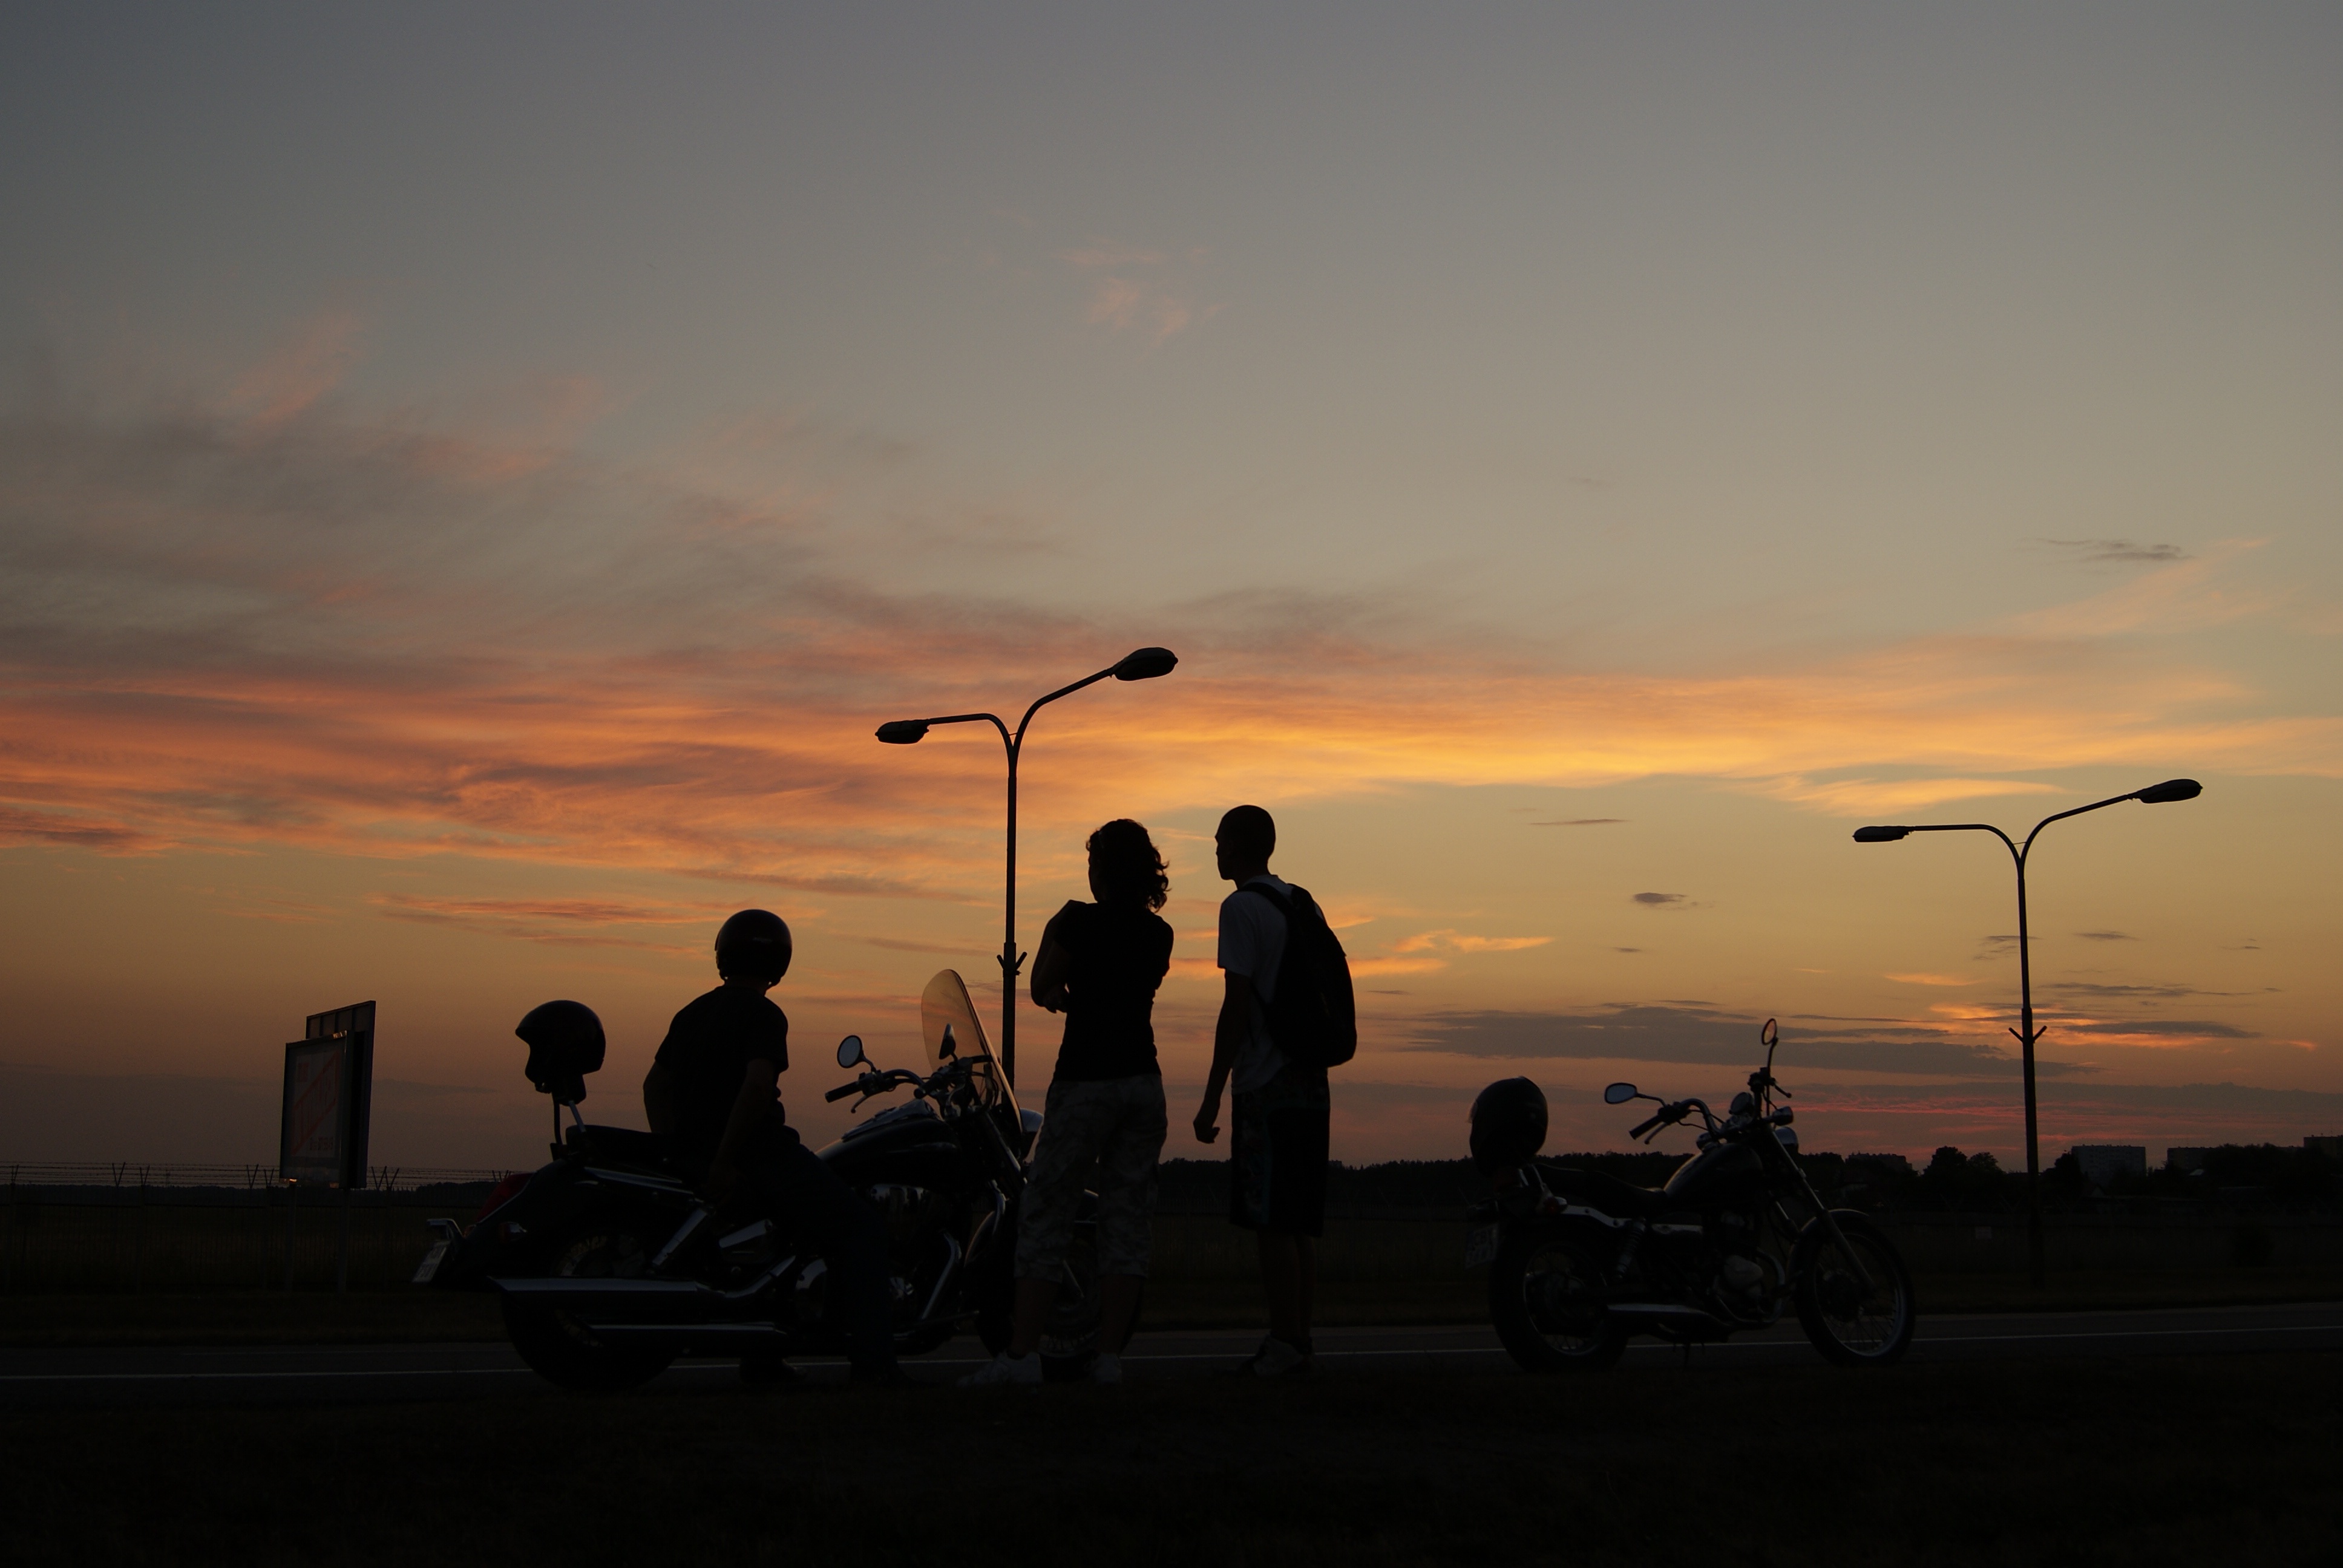
sea, horizon, silhouette, person, cloud, people, sky, sun, sunrise, sunset, road, sunlight, morning, dawn, summer, travel, dusk, evening, young, freedom, motorbike, backlight, chopper, afterglow